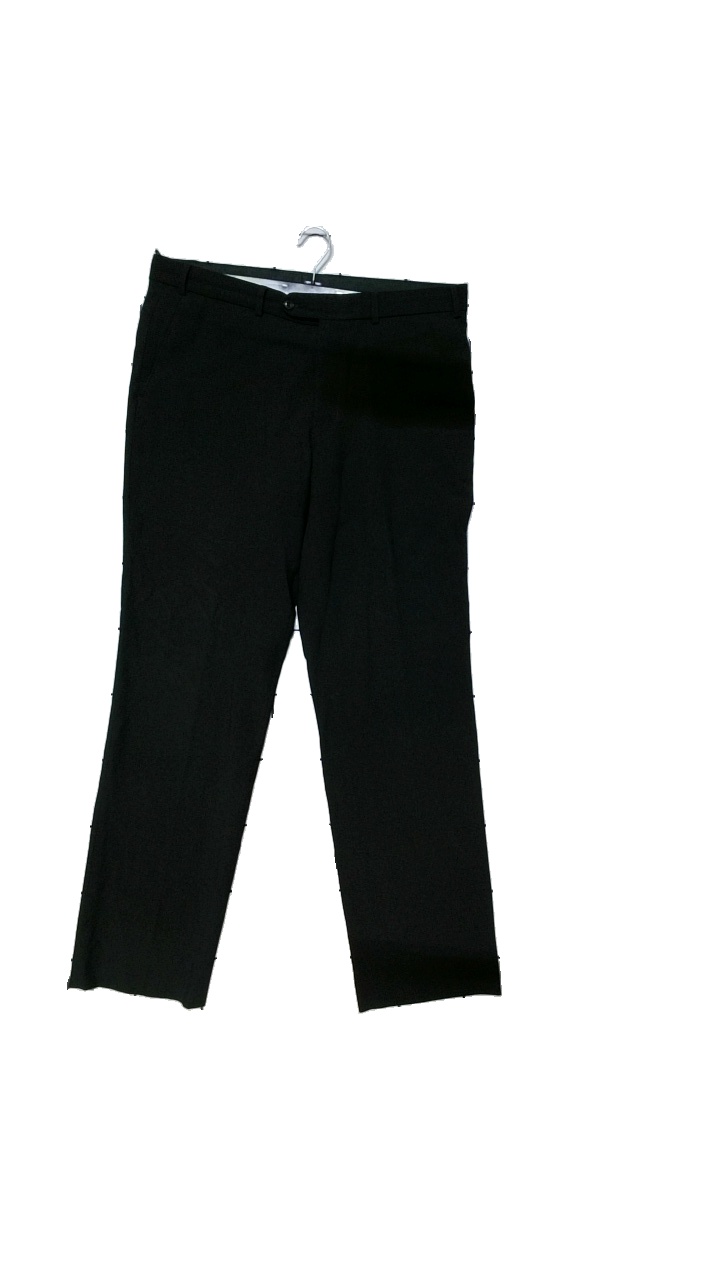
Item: Trousers (Men)
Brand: Missing
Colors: Black
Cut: Regular
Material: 60%Ull,38%Polyester,2%Elastan
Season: All
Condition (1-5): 3
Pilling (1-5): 3
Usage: Reuse
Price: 50-100